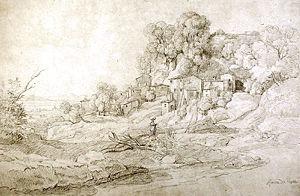
Johann Joachim Faber est un peintre allemand né à Hambourg en 1778, mort en 1846.